Hawaiian Drosophila

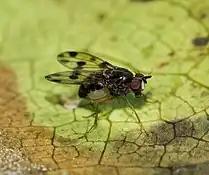
A picture-wing Hawaiian fly, "Drosophila glabriapex"

The picture-wing clade of Hawaiian "Drosophila" is named for the intricate patterns of melanin pigment on their wings. This clade includes the "grimshawi, planitibia," and "adiastola" species groups, among others.